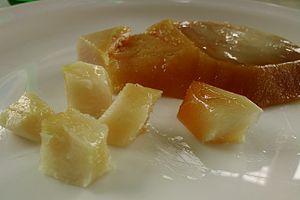
Hákarl à déguster
Le hákarl est une spécialité culinaire islandaise à base de requin du Groenland.
Le requin du Groenland ou laimargue du Groenland est une espèce de requin de la famille des Somniosidae.